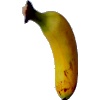
Label: Banana Lady Finger 1